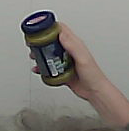
Product: barilla_pesto